Tristan und Isolde

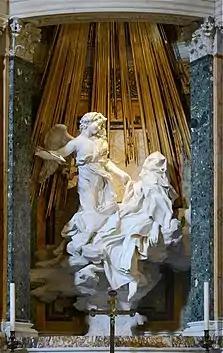
"Ecstasy of Saint Teresa" (1652) by Gian Lorenzo Bernini. Like Bernini's sculpture, the mysticism of Wagner's operas like "Tristan" drew criticism for an "emotionalism of a colour at once erotic and religiously enthusiastic".

Kurwenal has brought Tristan home to his castle at Kareol in Brittany. A shepherd pipes a mournful tune and asks if Tristan is awake. Kurwenal replies that only Isolde's arrival can save Tristan, and the shepherd offers to keep watch and claims that he will pipe a joyful tune to mark the arrival of any ship. Tristan awakes ("Die alte Weise – was weckt sie mich?") and laments his fate – to be, once again, in the false realm of daylight, once more driven by unceasing unquenchable yearning ("Wo ich erwacht' weilt ich nicht"). Tristan's sorrow ends when Kurwenal tells him that Isolde is on her way. Tristan, overjoyed, asks if her ship is in sight, but only a sorrowful tune from the shepherd's pipe is heard.